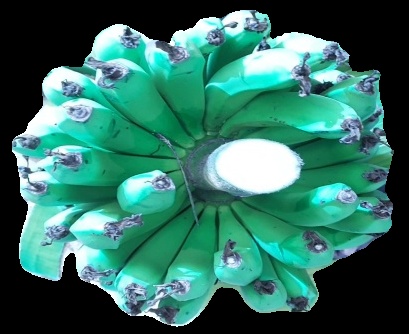
Variety: pachbale
Grade: grade2